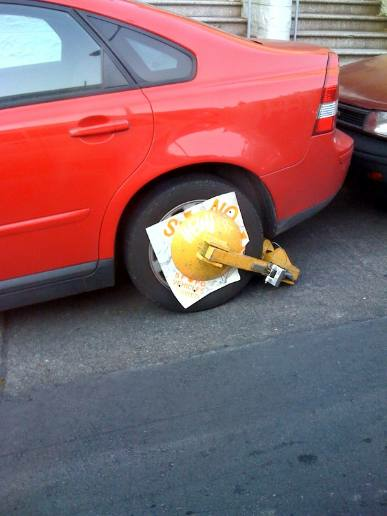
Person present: No